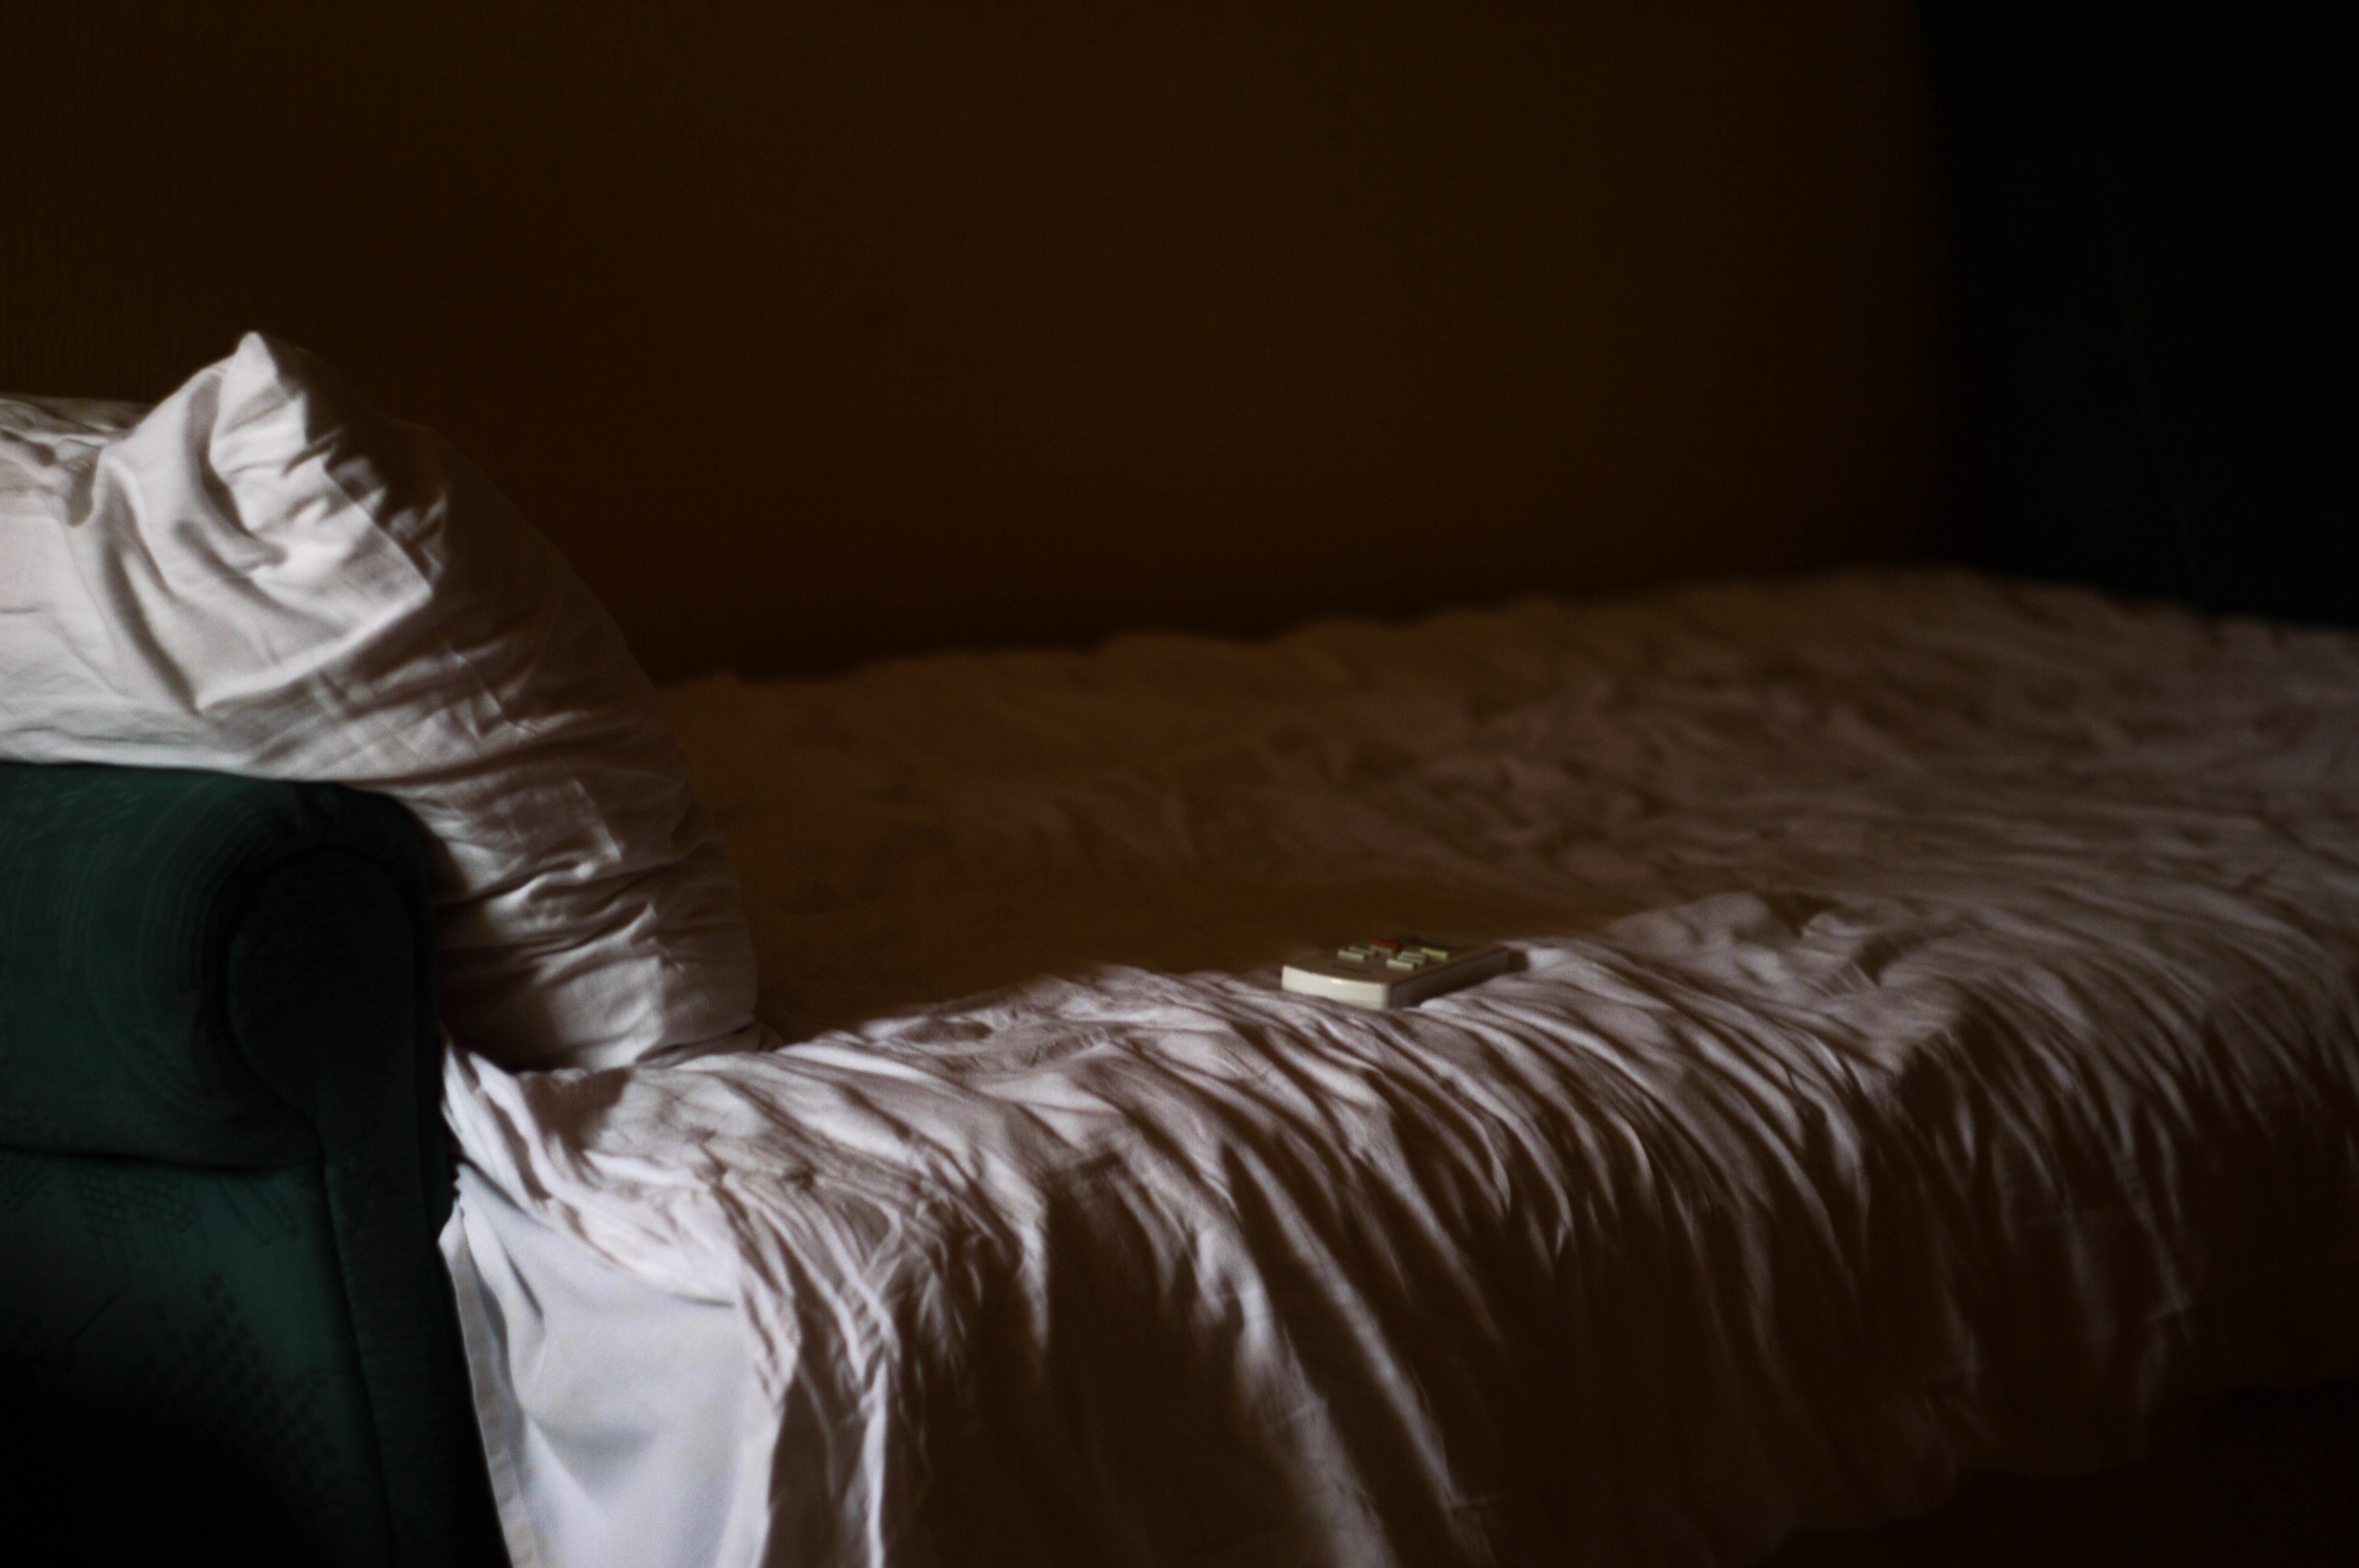
furniture, room, textile, bed